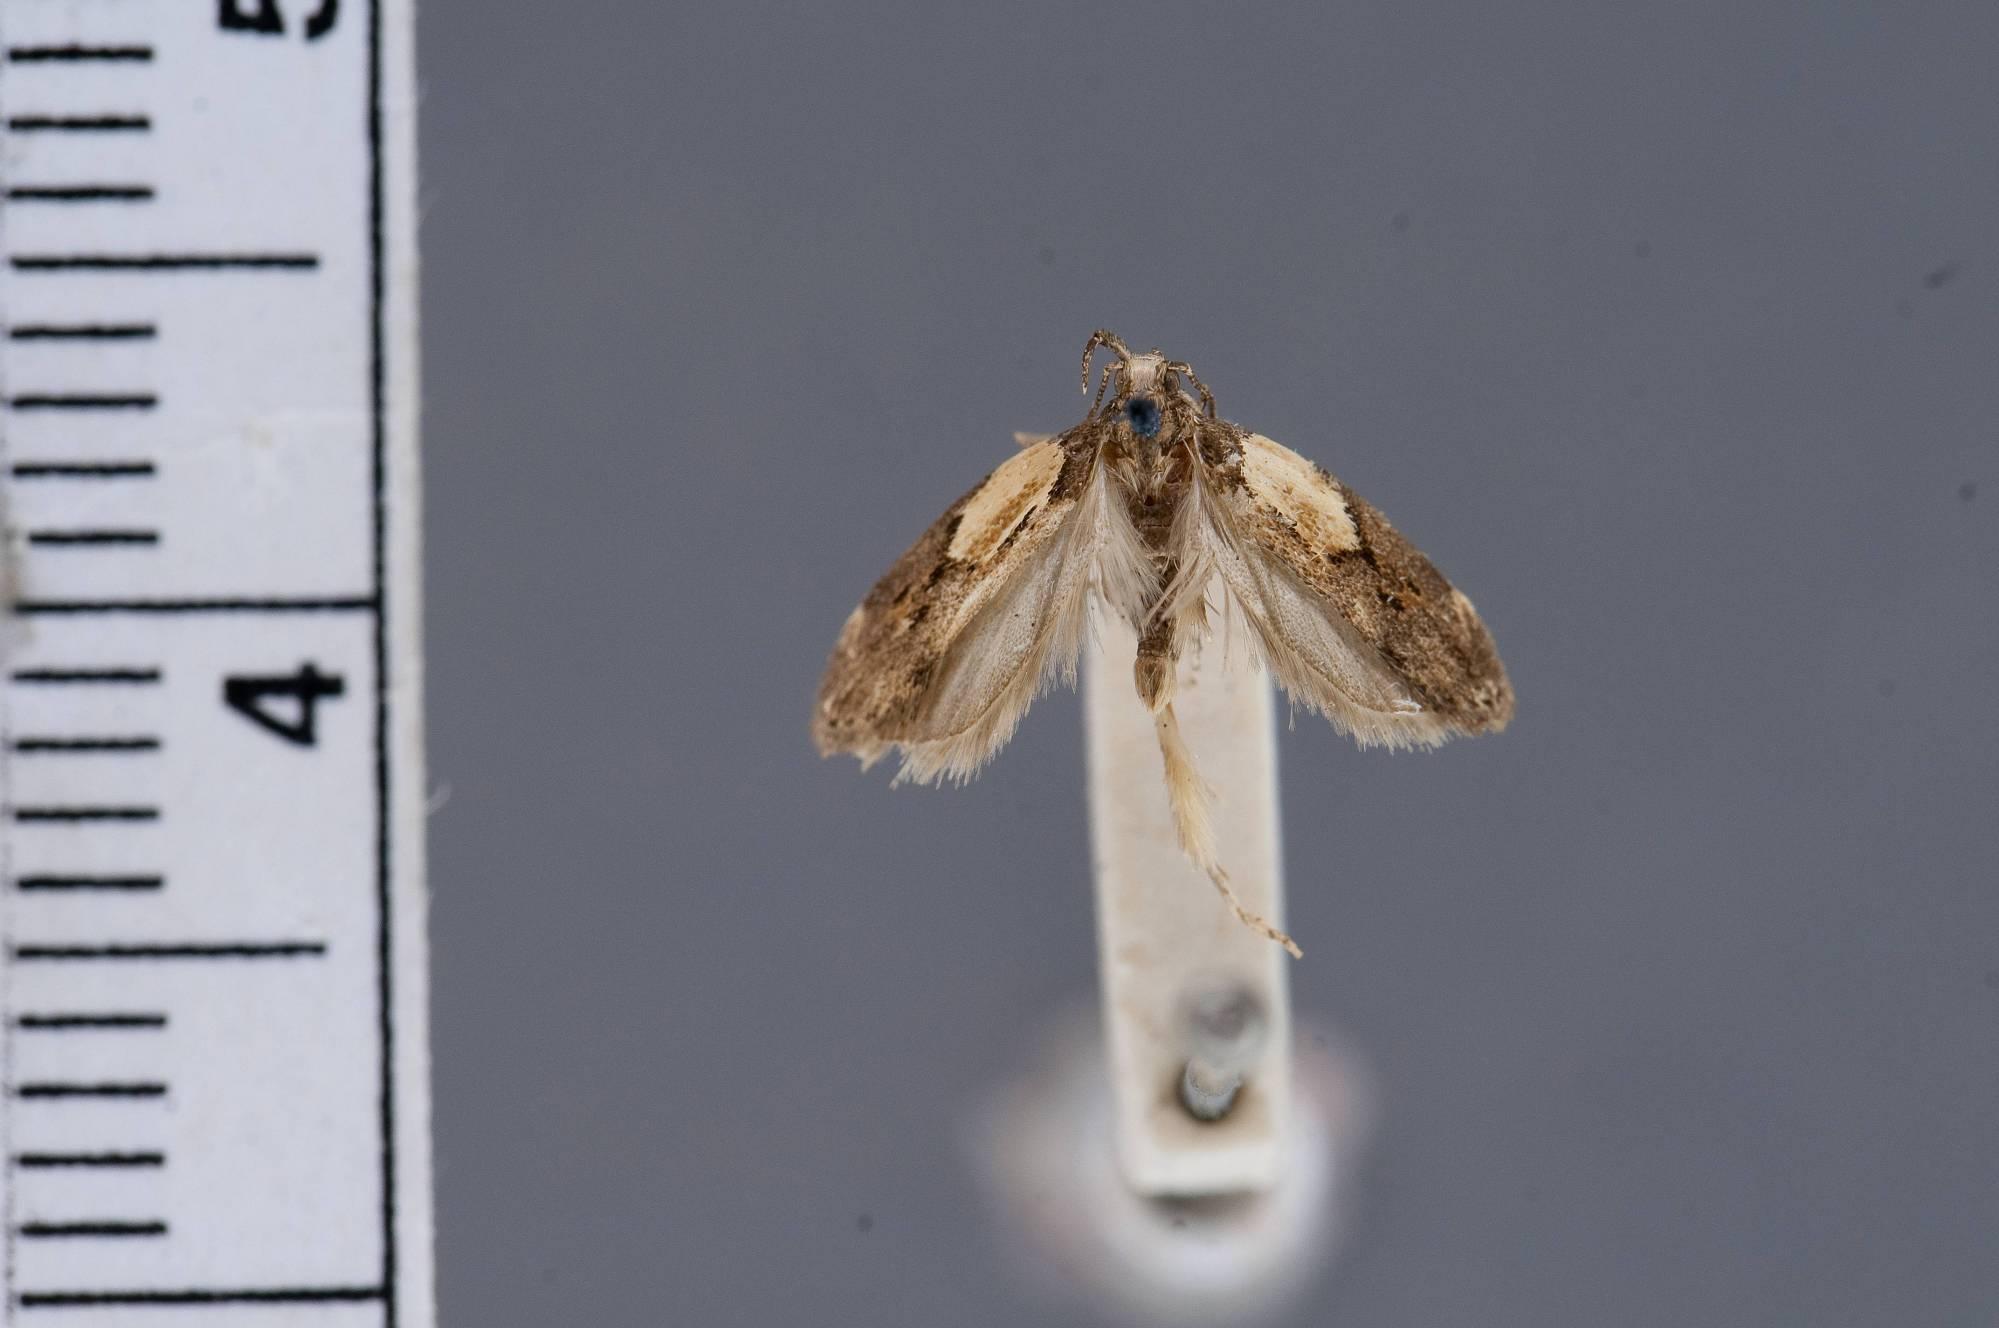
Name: Telphusa ochrifoliata
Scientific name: Telphusa ochrifoliata Walsingham, 1911
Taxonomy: Animalia, Arthropoda, Insecta, Lepidoptera, Glossata, Gelechiidae, Gelechiinae
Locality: Cordoba, Veracruz, Mexico